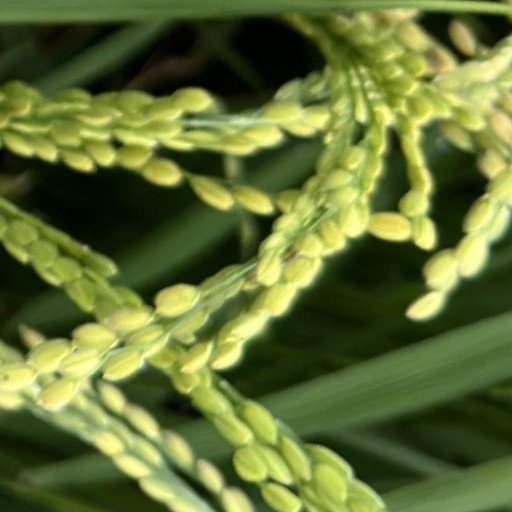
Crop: rice